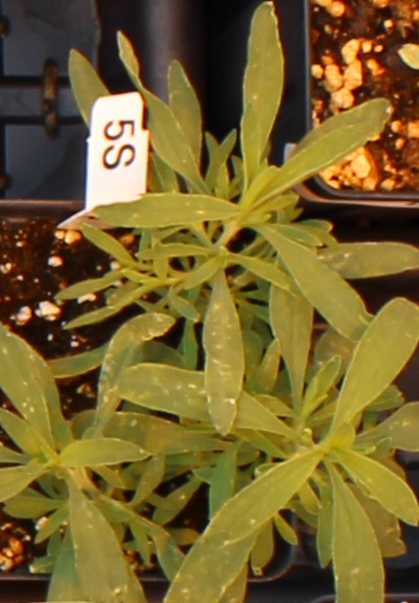
Label: Kochia